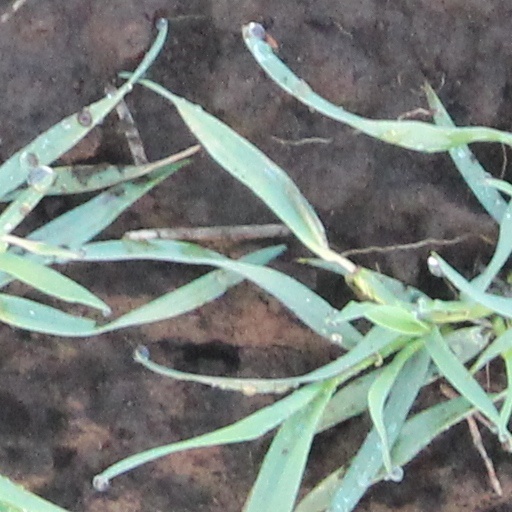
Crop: wheat